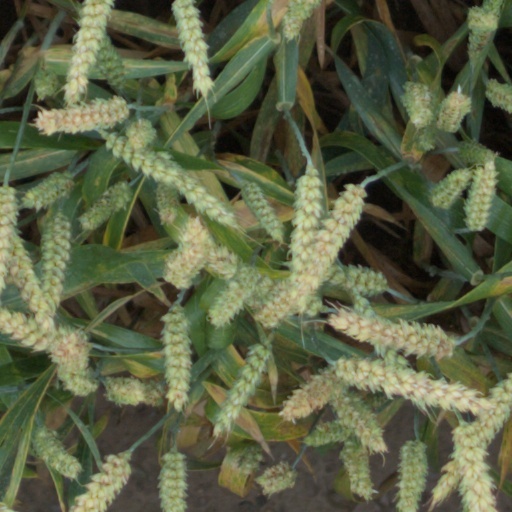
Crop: wheat